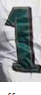
Number: 1